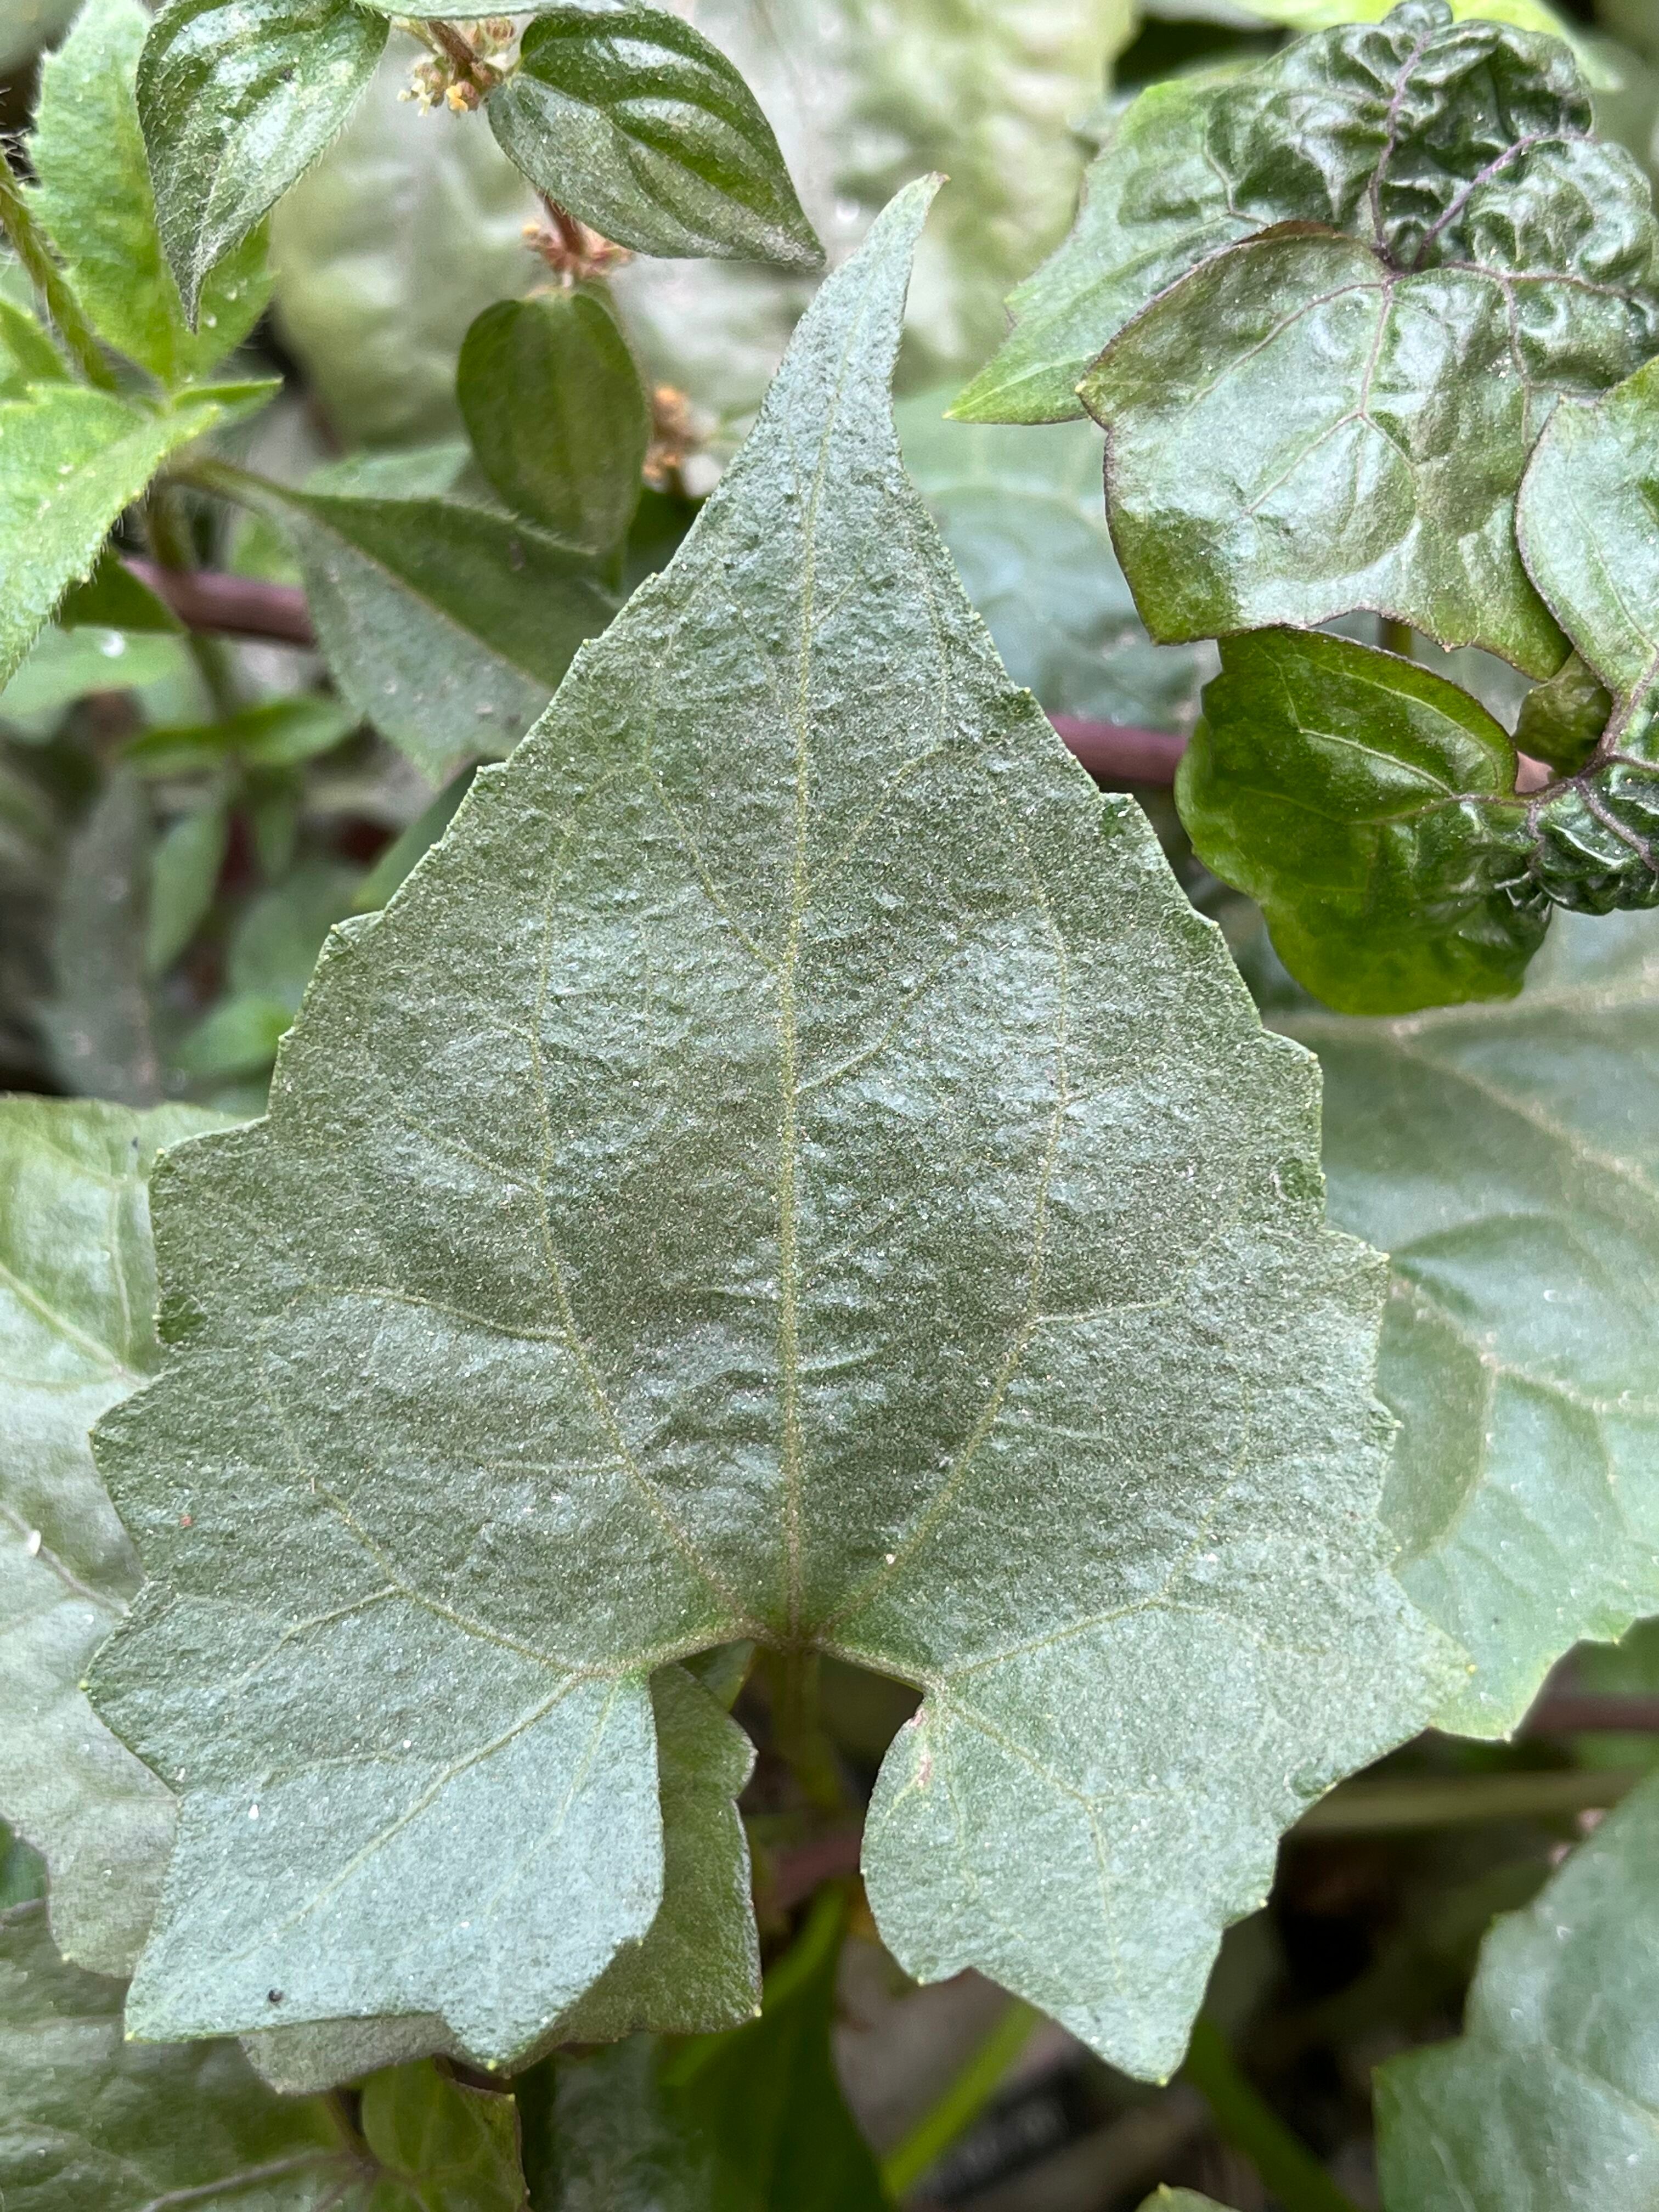
Plant species: mikania-micrantha